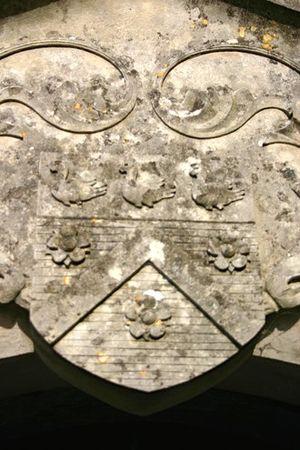
Fronton de la chapelle de Boisrenard.
La famille de Bodin olim Bodin est une famille subsistante de la noblesse française.